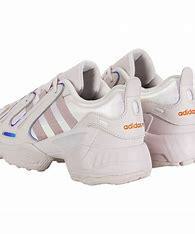
Brand: Adidas
Model: EQT Gazelle